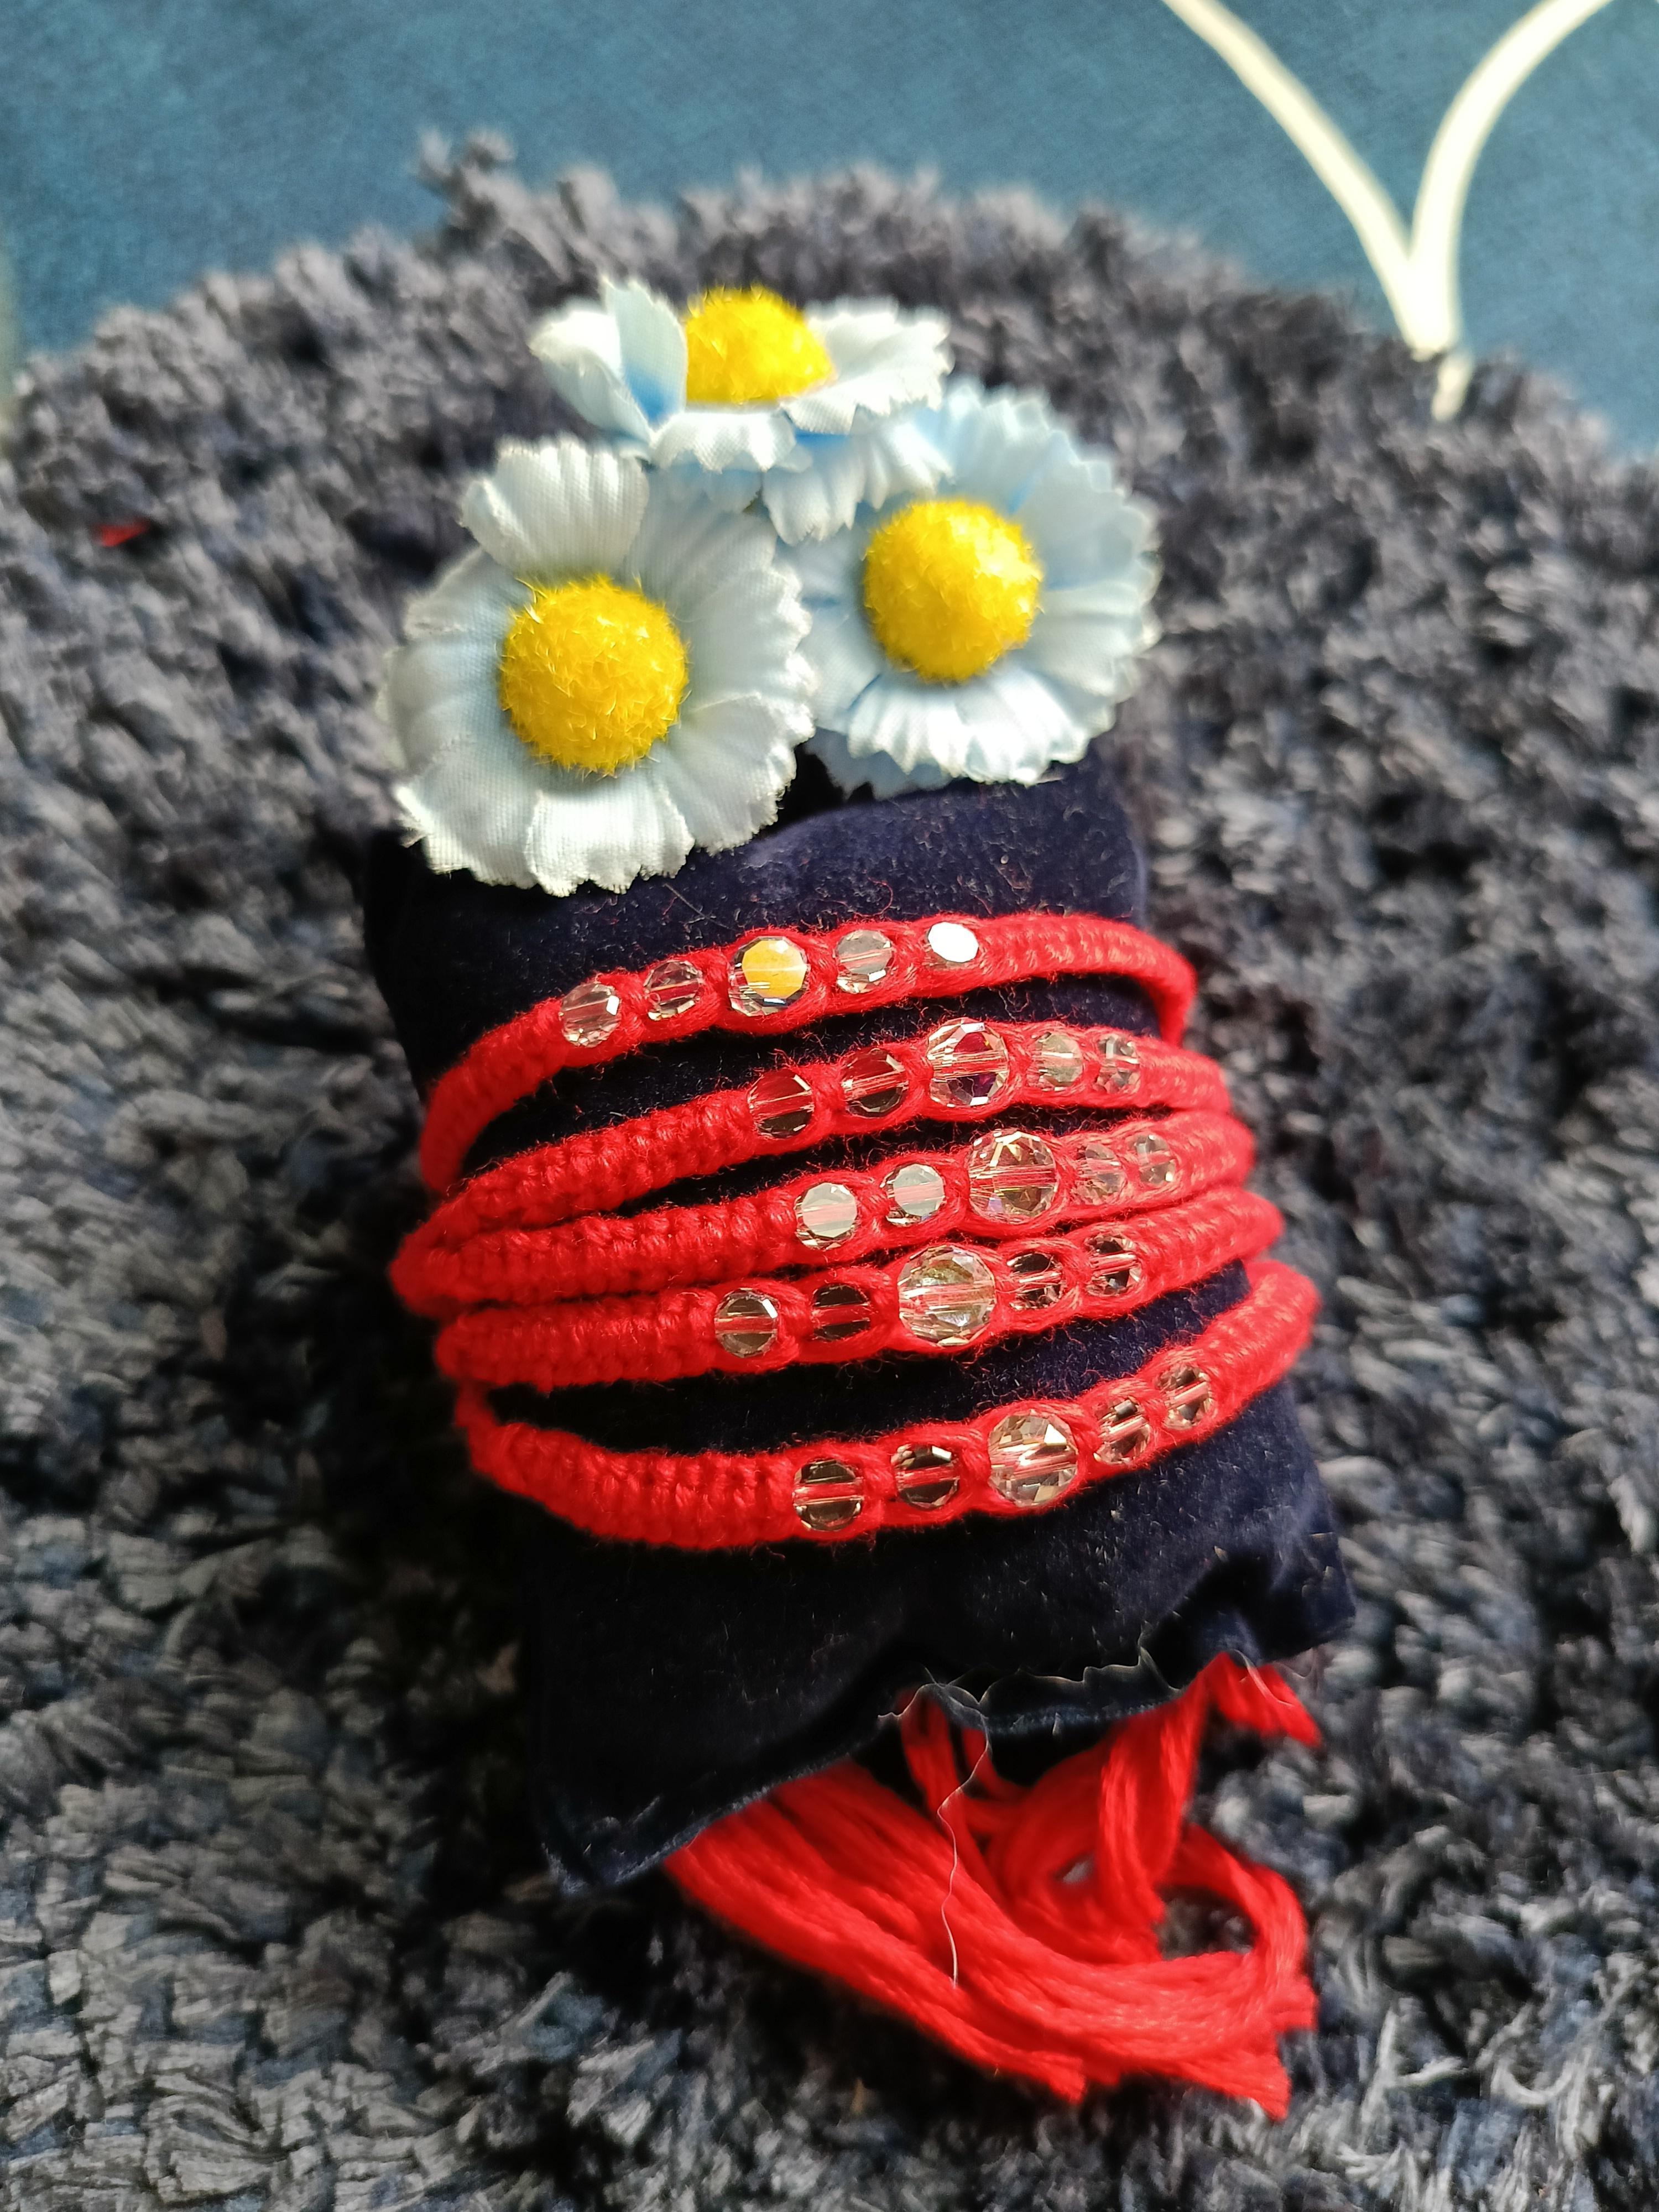
 Untouched Crystal Rakhi Combo for Brothers 5 PCs Bhai, Bhaiya Bhabhi Perfect Raksha Bandhan Gift
Type: Rakhis
Brand: Untouched
Price: Rs. 250
 Color: Red Material: Thread Net Quantity (N): 5 Set Off: 5 Type: Bhaiya-Bhabi Celebrate the special bond between brothers with our exquisite Crystal Rakhi Combo! - 5 beautiful rakhis designed specifically for men - Made with high-quality crystals and durable threads - Perfect gift for Bhai, Bhaiya, and Bhabhi on Raksha Bandhan - Symbolizes love, protection, and sibling bond - Attractive packaging for a thoughtful presentation Order now and make this Raksha Bandhan unforgettable!" Country of Origin: India
Features: Pack of 5
Included: 1-box